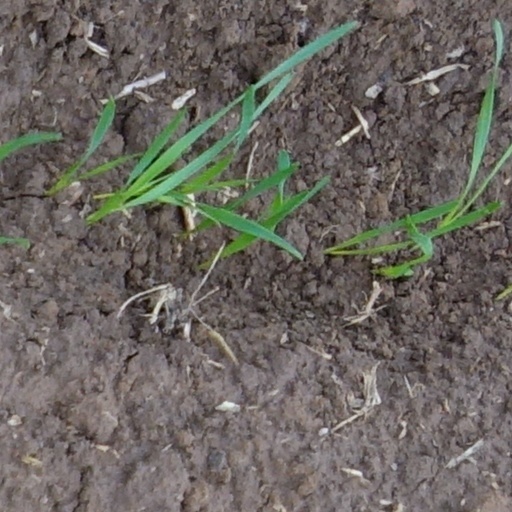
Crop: wheat